Eurail

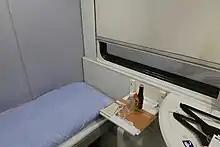
Economy single compartment in an ÖBB double-decker sleeping car

Many overnight trains (EuroNight, European Sleeper, Nightjet) require reservations, with varying additional costs dependent on preferred sleeping accommodation (including couchettes or sleeping cabins). For Flexi Global Pass holders, overnight trains boarded before midnight are considered as one travel day (the day of departure) if the traveller does not change trains after midnight. The pass must be valid for the arrival and departure dates.